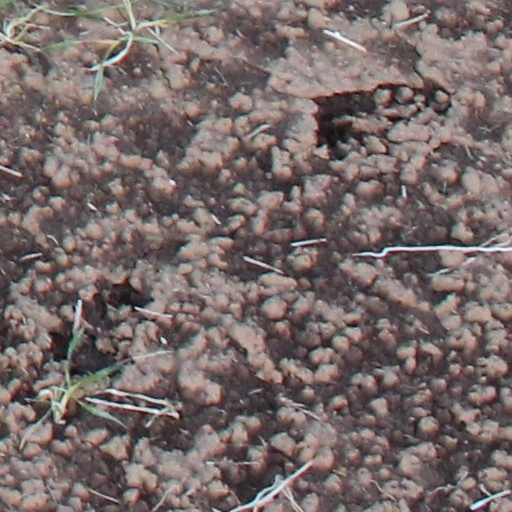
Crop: wheat